Tan Zheng

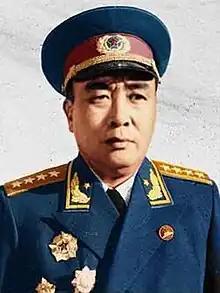
Tan Zheng

Tan Zheng (June 14, 1906 – November 6, 1988) was a Chinese general, Chinese Communist Party revolutionary leader and strategist. He was a major leader of the Red Army and the People's Liberation Army.